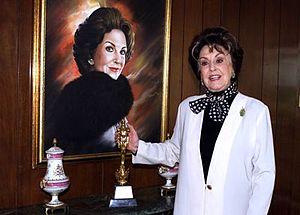
Catalina Margarita López Ramos, dite Marga López, était une actrice argentine de cinéma et de télévision, naturalisée mexicaine.